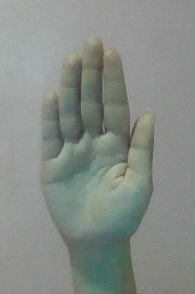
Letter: seen